Userkaf

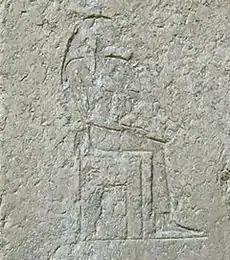
Portrait of Khentkaus I from her tomb

The location of the pyramid attributed to Neferhetepes, however, strongly suggests that she may instead have been Userkaf's wife. If so she should be identified with the Neferhetepes who is the mother of Userkaf's successor and likely son, Sahure. A relief from Sahure's causeway depicts this king and his queen together with the king's mother, identified as a Neferhetepes, which very likely makes her Userkaf's wife. Like Grimal, Jaromír Malek sees her as a daughter of Djedefre and Hetepheres II. Following this hypothesis, Mark Lehner also suggests that Userkaf's mother may have been Khentkaus I, an idea shared by Arielle Kozloff.